Italy at the 2020 Summer Paralympics

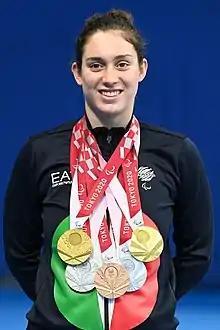
Carlotta Gilli shows her five medals won in Tokyo 2020.

The athletics team is made up of 11 athletes, 6 women and 5 men. To the nine athletes classified by right, the Italy team added two more participation cards a few days before the start of the Games.